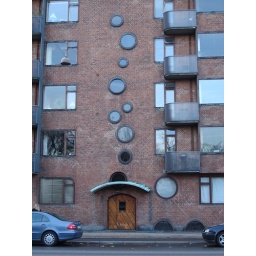
This building had funny round windows over the staircase, which I thought were cute. Something different.